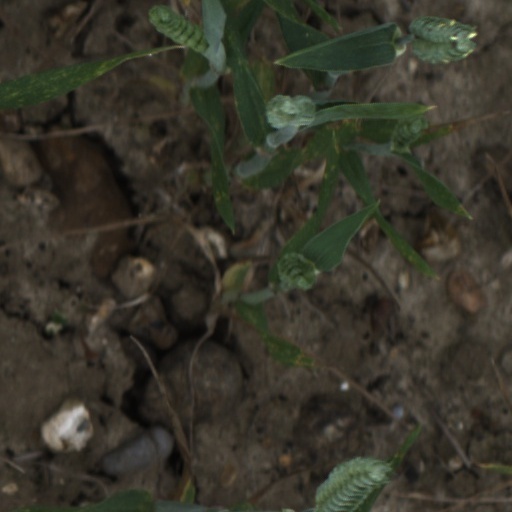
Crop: wheat